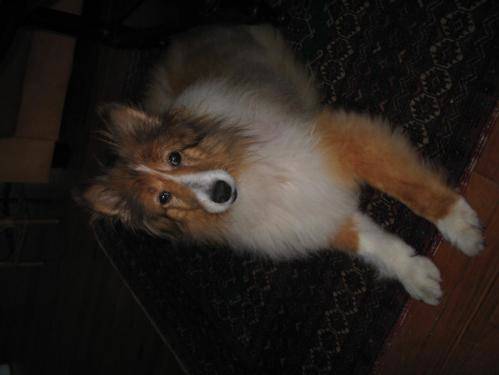
Label: dog